Pysht Formation

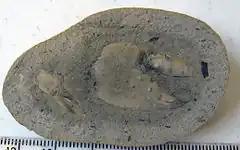
Fossil "Callianopsis" from the Pysht Formation

The Pysht Formation is a geologic formation in Washington (state). It preserves fossils dating back to the Paleogene period, which appear to have been deposited in an offshore marine environment. Outcrops are present on the northern Olympic Peninsula, in Clallam County.